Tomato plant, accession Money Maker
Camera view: bottom (45 deg); turntable rotation: 60 degrees
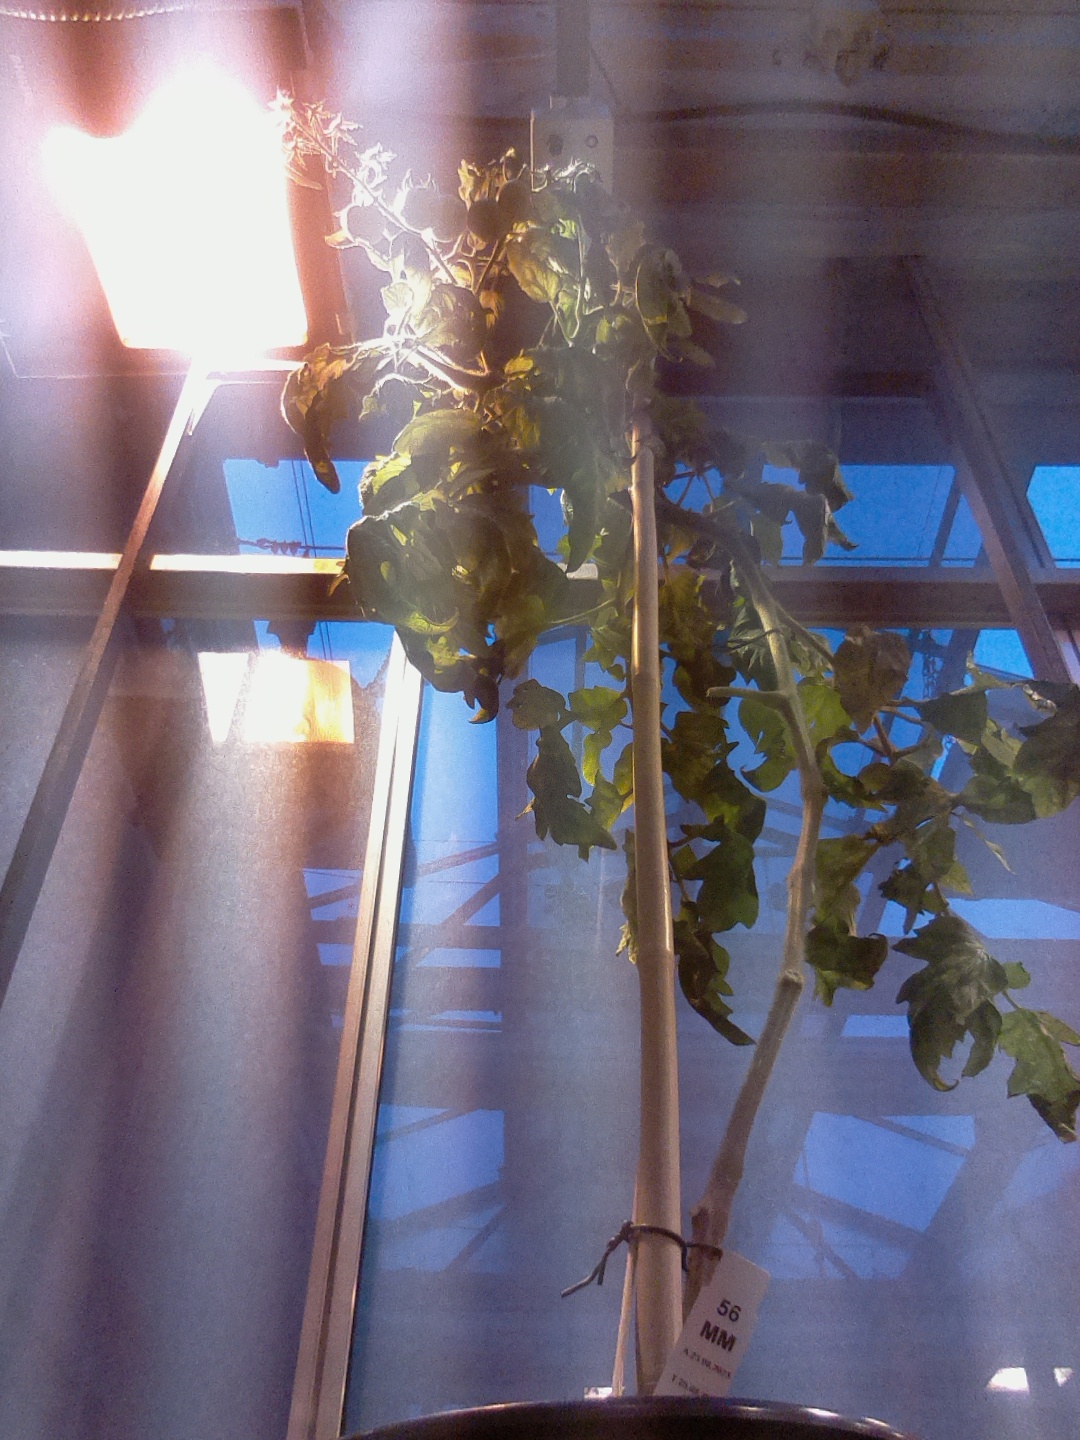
BBCH growth stage 74: 40%-50% of final fruit size